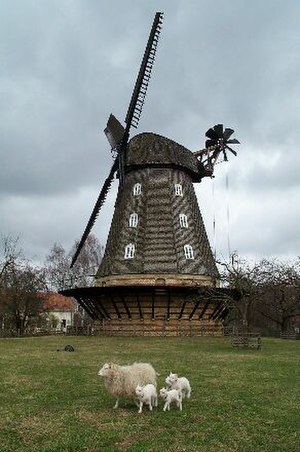
Hollandsk vindmølle / Ydre kendetegn / Eksempler på hollandske møller med forskellige ydre særpræg
En hollandsk vindmølle er en vindmølletype, som er karakteriseret ved, at kun hatten er bevægelig, i modsætning til forgængeren, stubmøllen, hvor hele møllen drejede om en stub. Den blev oprindelig primært benyttet til at male korn eller som pumpemølle. Efterhånden blev den udviklet bl.a. til at forarbejde materialer, save træ, producere papir og presse olie af kerner. I slutningen af det 19. århundrede blev en del møller af denne type udstyret med en motor og kunne derfor anvendes til en bred vifte af energiproduktion.